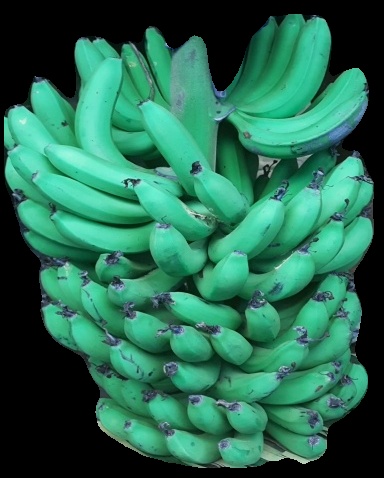
Variety: pachbale
Grade: grade1